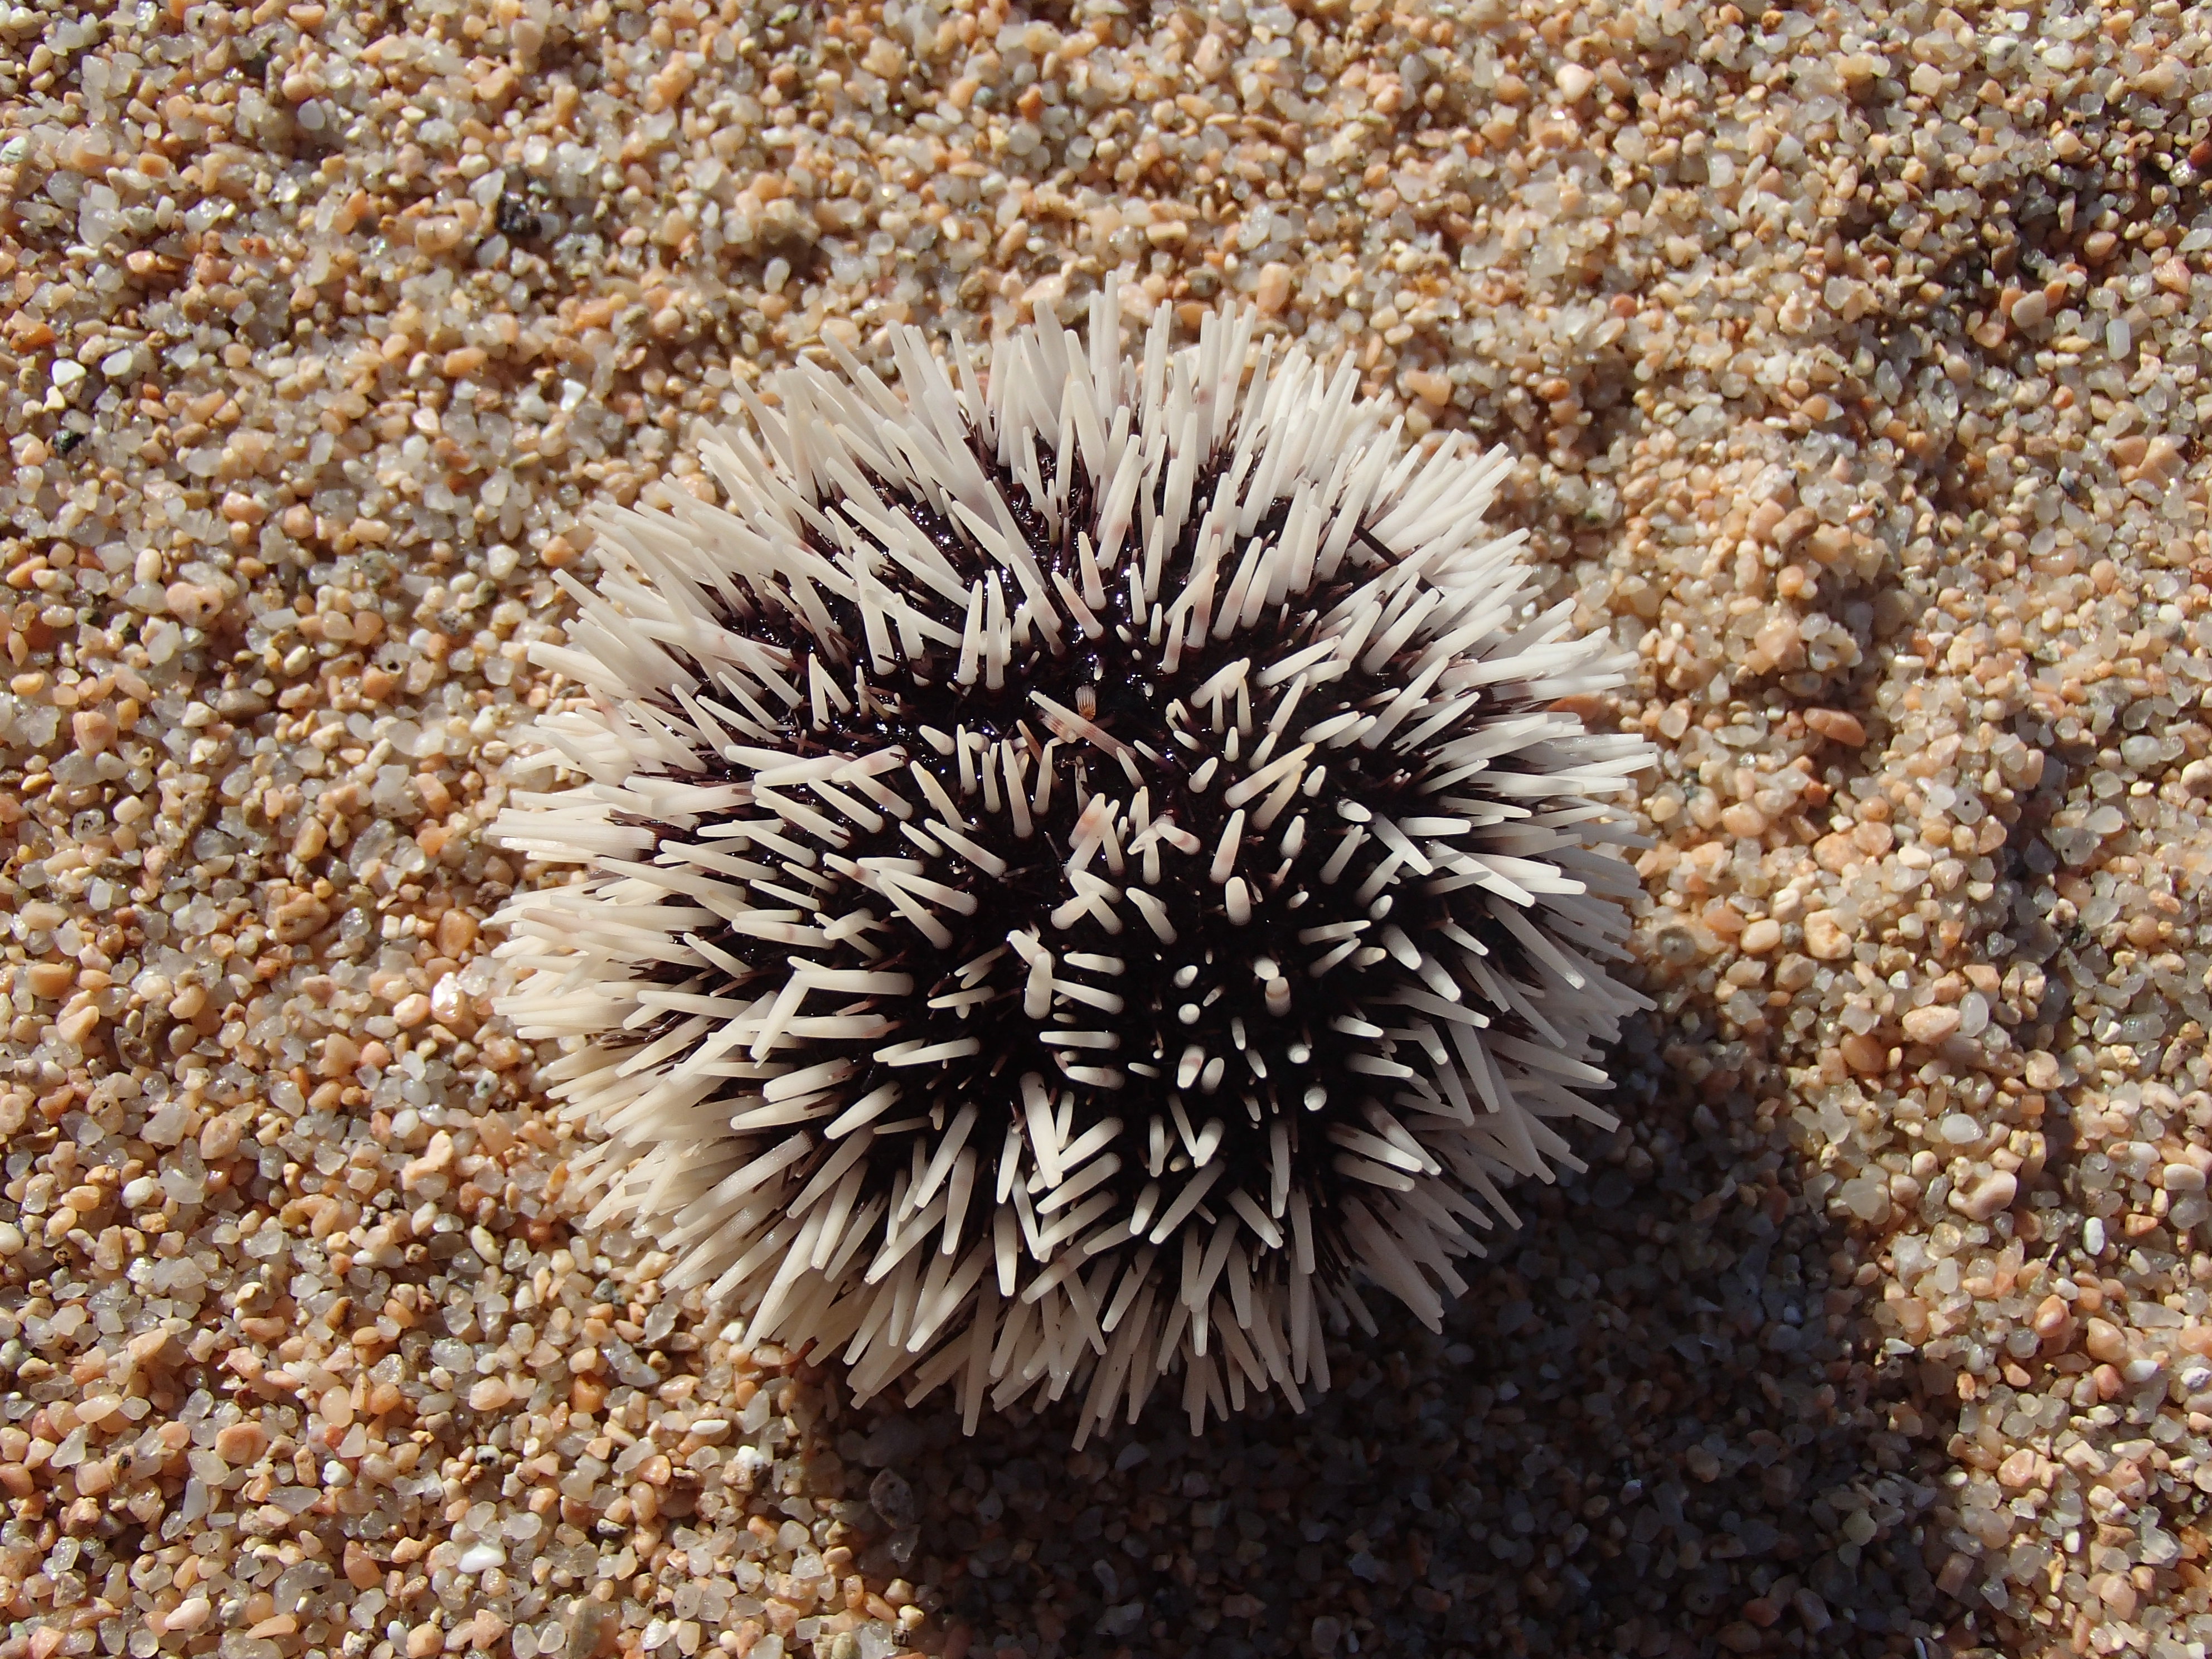
invertebrate, sea urchin, organism, echidna, monotreme